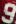
Number: 9